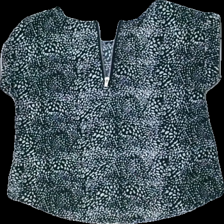
View: back
Type: T-shirt
Category: Ladies
Brand: Not in the list
Brand text on label: ally bell
Colors: White, Black
Material: 100% polyester
Pattern: Other
Cut: C-collar
Size: XS
Season: All
Price range: <50
Recommended usage: Reuse
Description: t-shirt med grå dragkedja och mönster